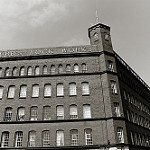
Label: buildings